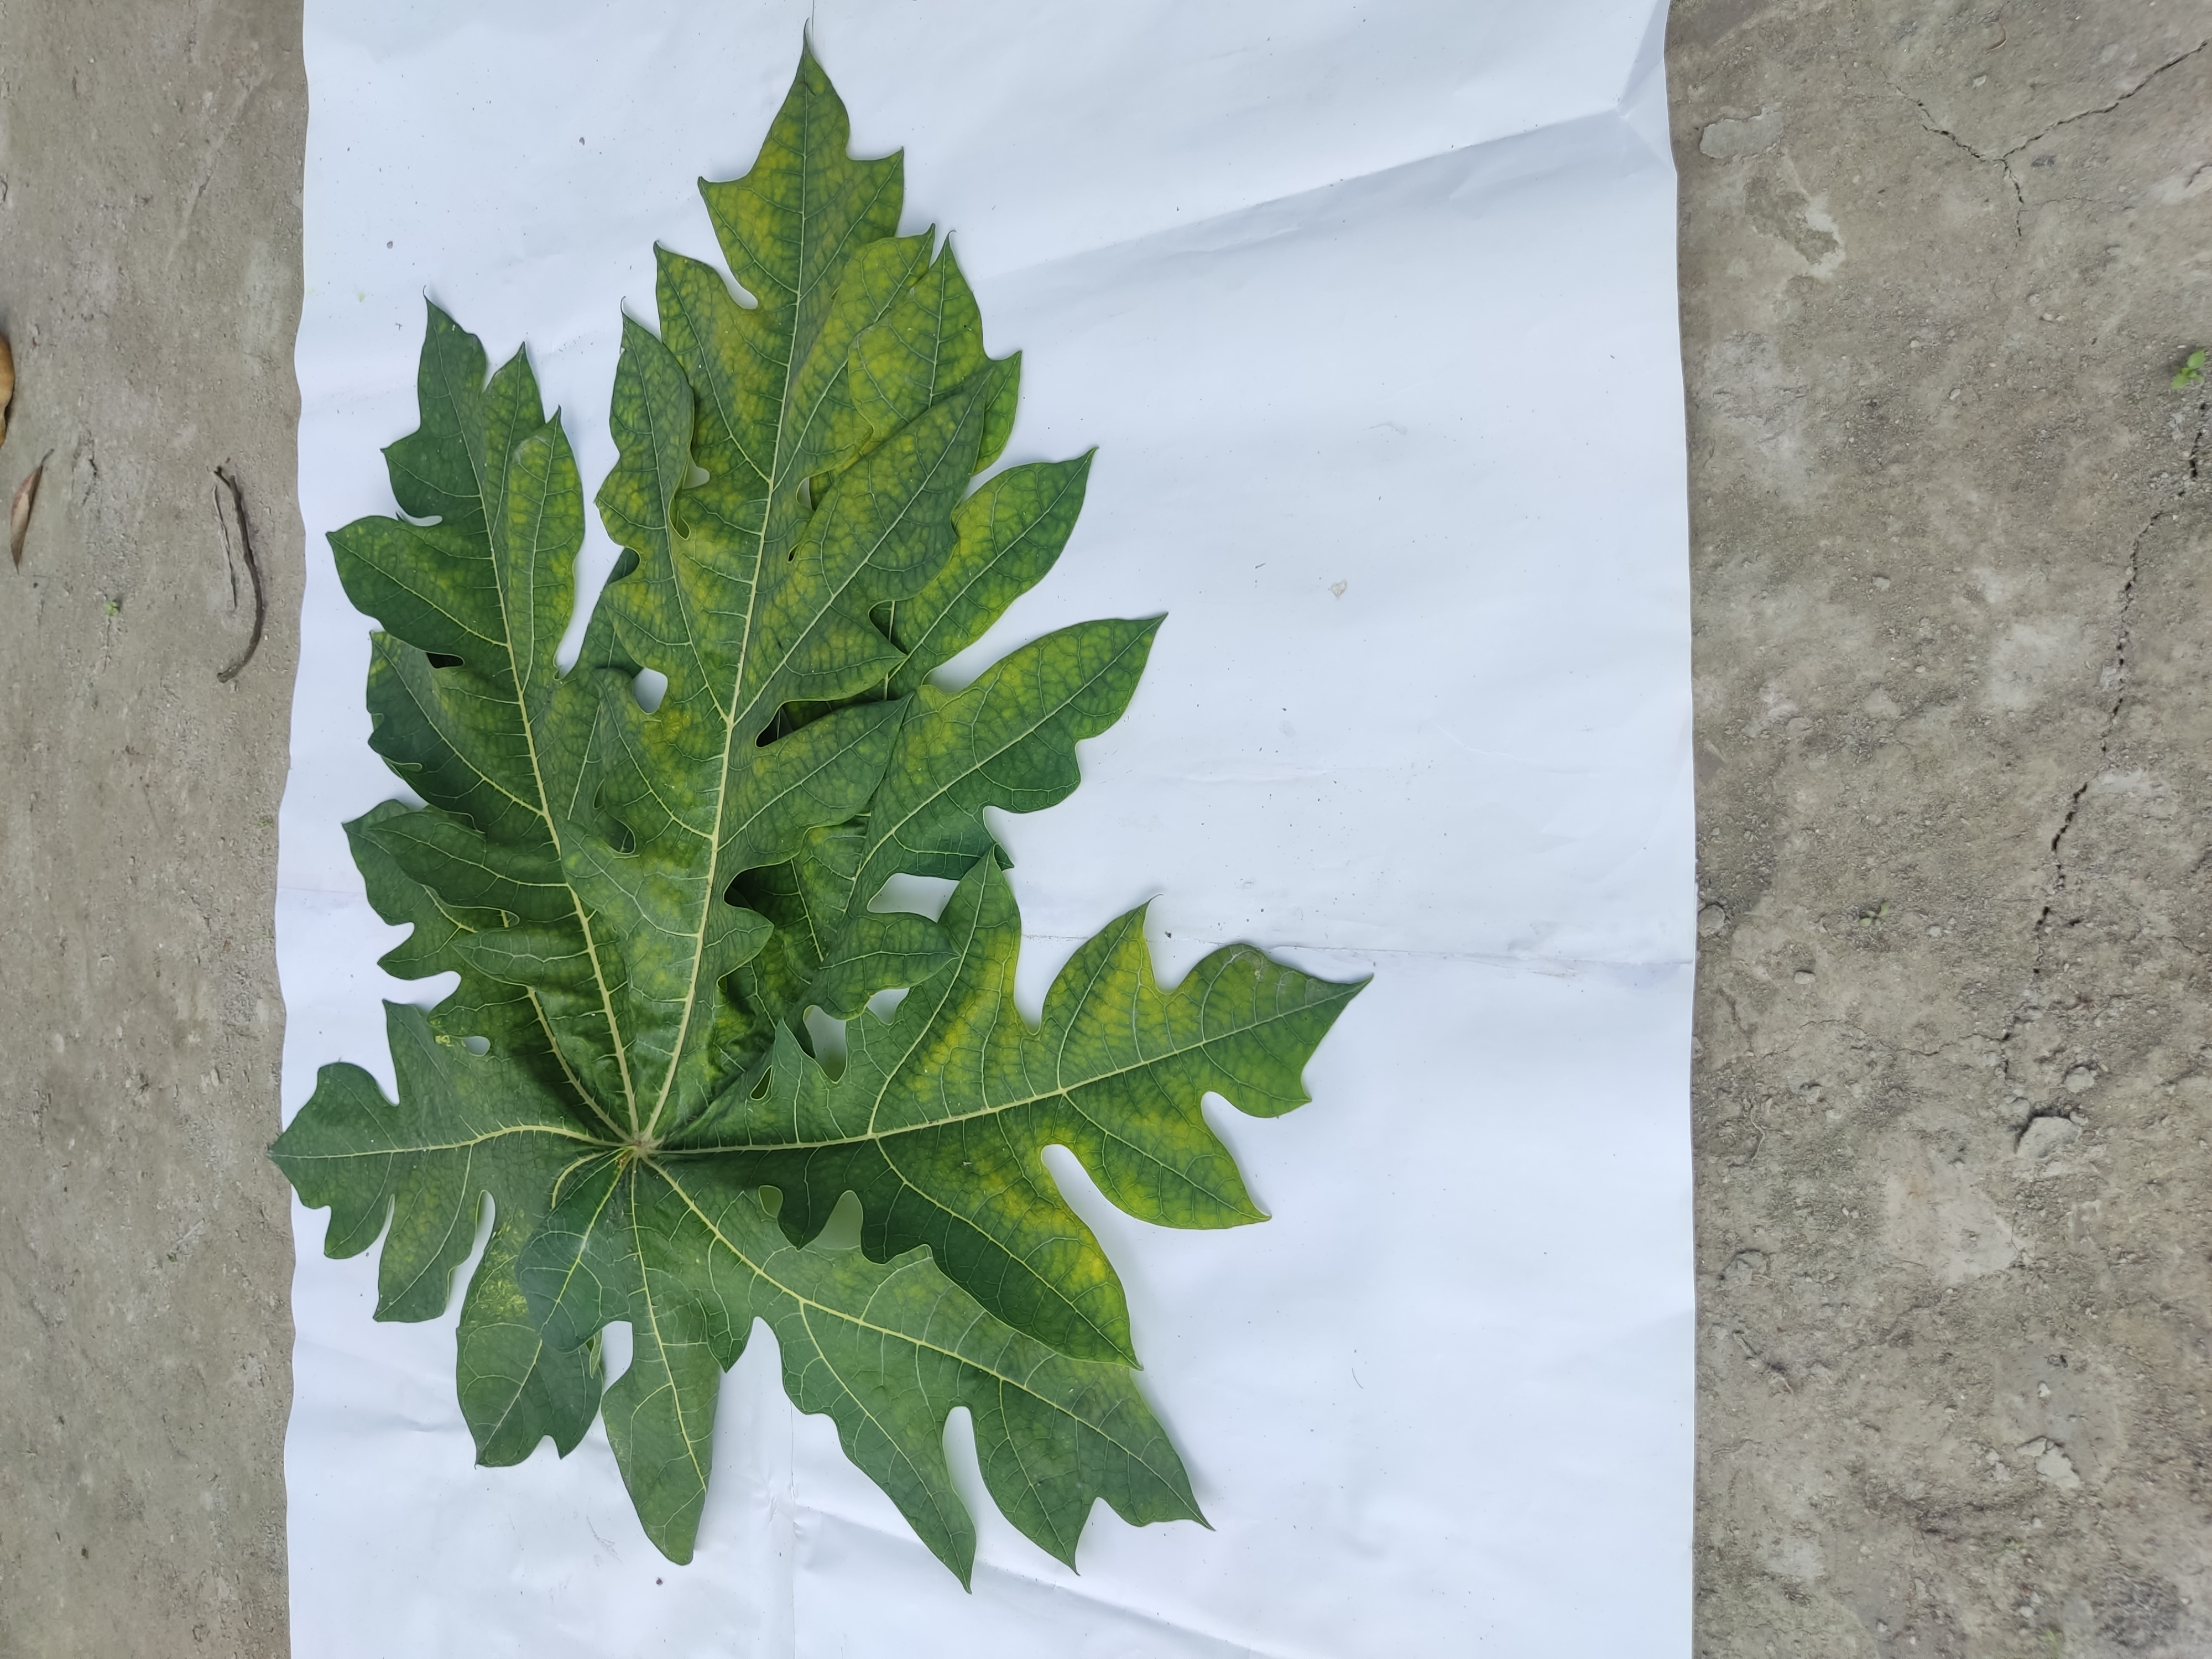
Label: Ring Spot